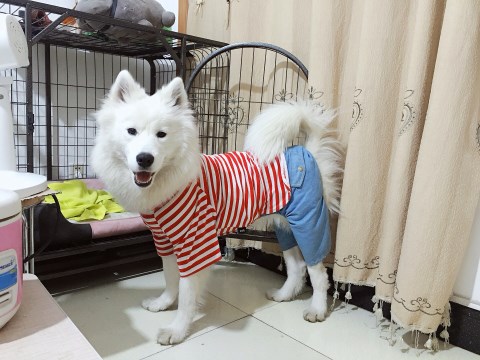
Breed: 2192-n000088-Samoyed